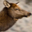
Label: deer